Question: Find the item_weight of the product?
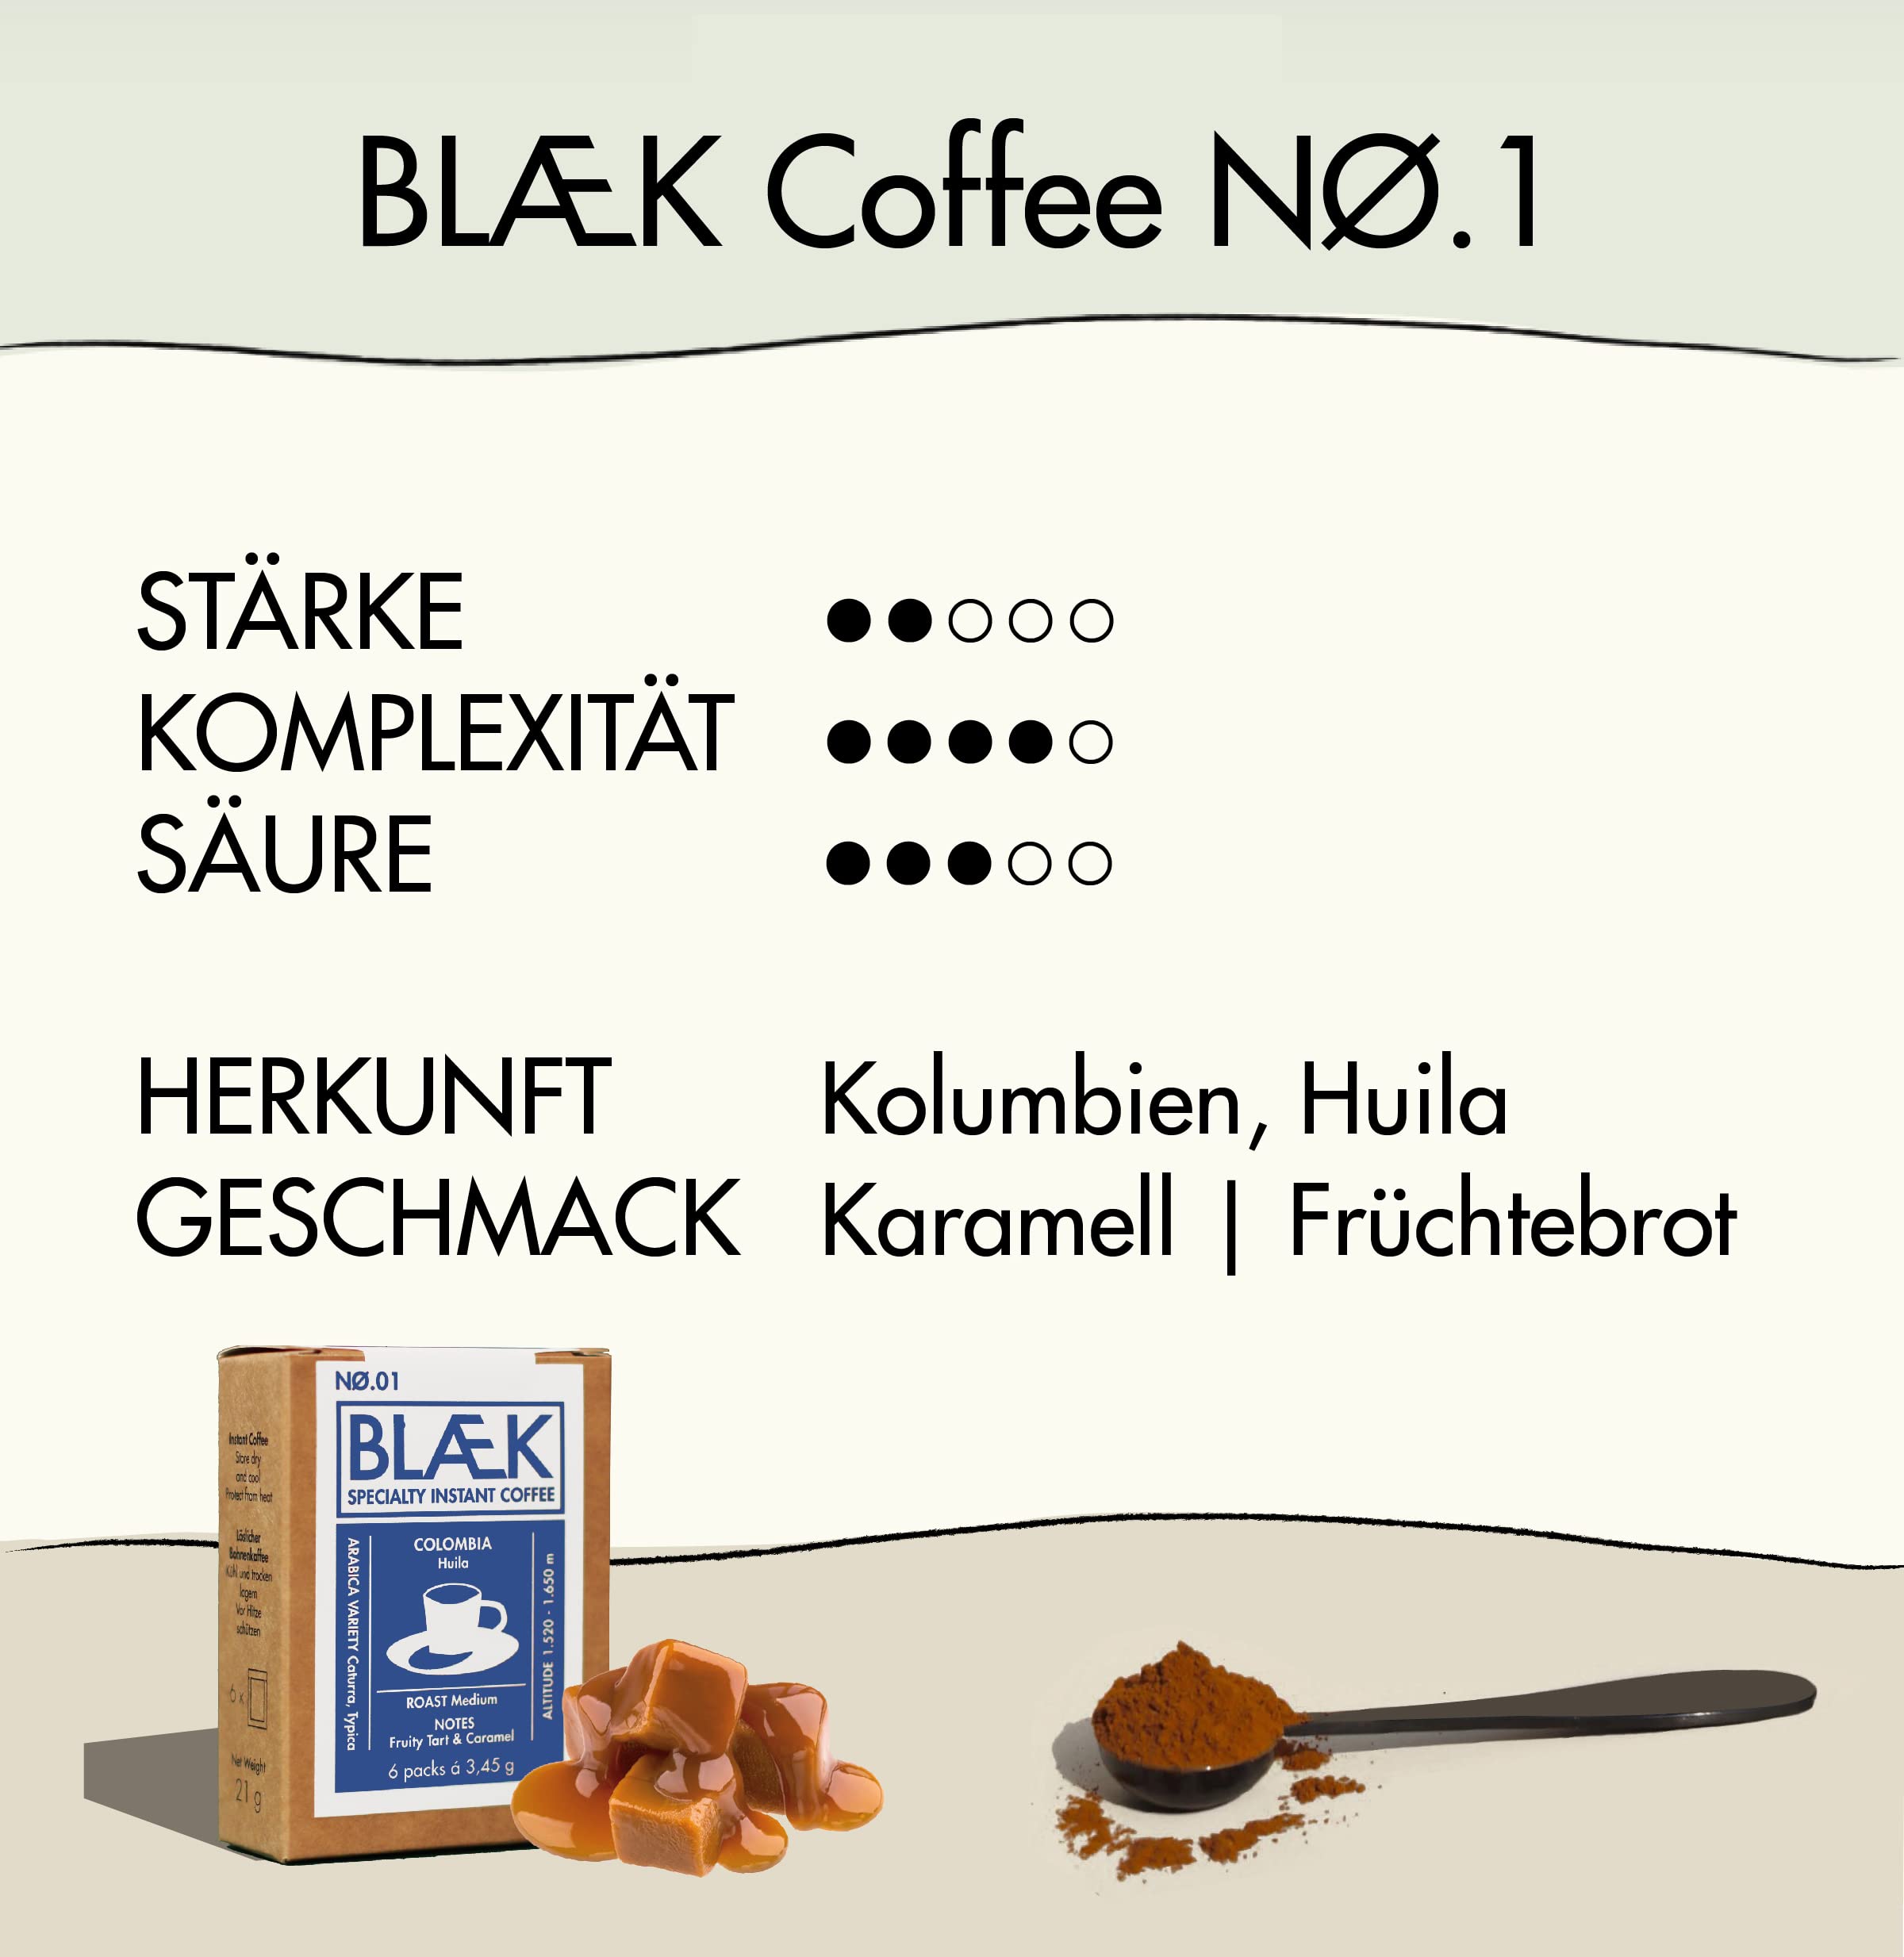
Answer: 21.0 gram